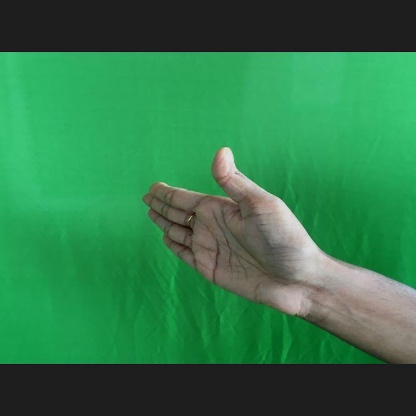
Mudra: Ardhachandran